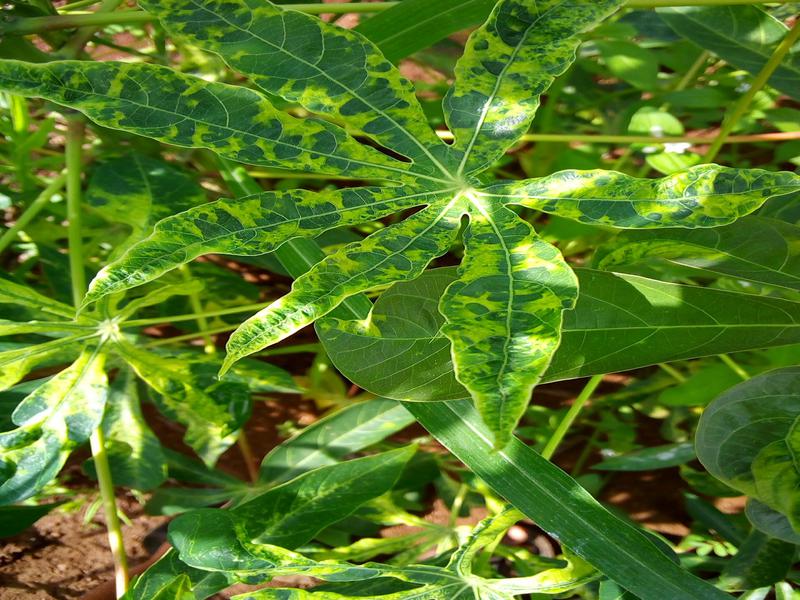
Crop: cassava
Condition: mosaic_disease